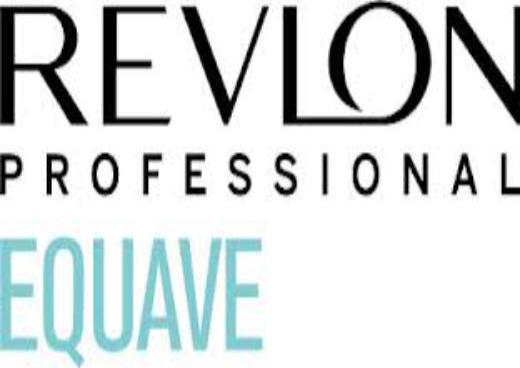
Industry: Necessities